William Garnett (professor)

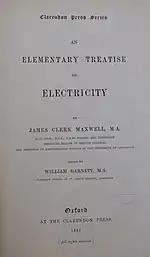
Title page to a 1881 copy of James Clerk Maxwell's "Elementary Treatise on Electricity," which was edited by Garnett

In October 1876, he became a Lecturer in the Cavendish Laboratory, and continued to lecture there upon mechanics, heat, magnetism, and electricity until 1880, when he declined to be reappointed. In April 1879, he was appointed by the Senate Examiner in Natural Philosophy in the University of London. Shortly afterwards, he was appointed Lecturer on Physics at St. John's College. In 1879, 1880, and 1881, he was one of the Examiners in the Natural Sciences Tripos. In April 1882, the Committee of University College, Nottingham, invited him to accept the Professorship of Mathematics, Physics, and Mechanics. Shortly afterwards, he was appointed Electrician to the Nottingham Corporation; he commenced work at Nottingham in October 1882. During the following summer, he organised a system of technical education in connection with the mechanical department of the College, and fitted up a complete set of engineering workshops. He also became a Lecturer on Mechanics and Physics at Newnham College. In November 1883, Garnett was appointed Principal and Professor of Mathematics in the Durham College of Science, Newcastle upon Tyne and began that post the following year; he also assisted in planning and erecting the buildings of Durham College of Science. He served as a member of the Executive Council, and was chairman of the Electric Lighting Committee of the Royal Jubilee Exhibition in Newcastle (1887).